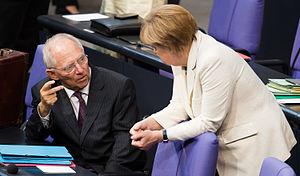
Wolfgang Schäuble [ˈvɔlfɡaŋ ˈʃɔɪ̯blə], né le 18 septembre 1942 à Fribourg-en-Brisgau, est un homme d'État allemand membre de l'Union chrétienne-démocrate d'Allemagne. Il est la personnalité de ce parti ayant siégé le plus longtemps au Bundestag, élu depuis 1972 et en devenant le président en 2017.